Lockheed U-2

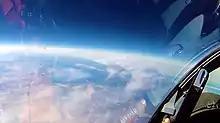
External view from cockpit of U-2 near maximum service ceiling (2017)

Bissell and other project officials believed that surviving a U-2 accident from above 70,000 feet was impossible, so they used the pre-existing cover story. On 3 May, the National Aeronautics and Space Administration (NASA, the successor to NACA) announced that one of its aircraft, making a high-altitude research flight in Turkey, was missing; the government planned to say, if necessary, that the NASA aircraft had drifted with an incapacitated pilot across the Soviet border. By remaining silent, Khrushchev lured the Americans into reinforcing the cover story until he revealed on 7 May that Powers was alive and had confessed to spying on the Soviet Union. Eisenhower turned down Dulles' offer to resign and publicly took full responsibility for the incident on 11 May; by then all overflights had been canceled. The Paris Summit collapsed after Khrushchev, as the first speaker, demanded an apology from the U.S., which Eisenhower refused.